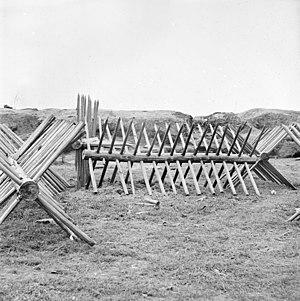
Un cheval de frise est un type de barrière de défense utilisée depuis au moins la protohistoire, devant les remparts des oppida.
La fortification est l'art militaire de renforcer une position ou un lieu par des ouvrages de défense en prévision de leur éventuelle attaque. Par extension, la fortification désigne ces ouvrages de défense eux-mêmes.